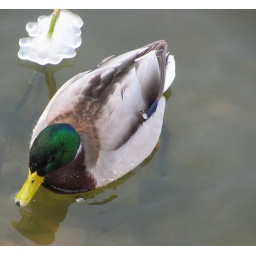
The most beautiful duck in the lake